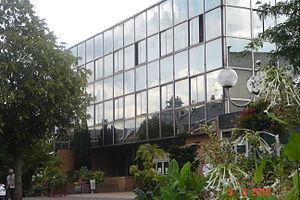
L' Hôtel de Ville de Denain - département du Nord - France
Denain est une commune française de la banlieue de Valenciennes, située sur le cours canalisé de l'Escaut, dans le département du Nord et la région Hauts-de-France.